Yordan Piperkata

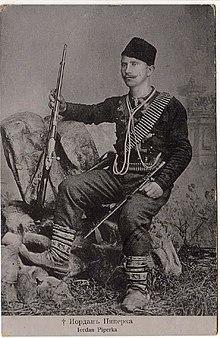
Portrait of Yordan Piperkata

Yordan Piperkov (1870–1903), widely known as Yordan Piperkata, was a Macedonian Bulgarian revolutionary from the early 20th century, member of the Supreme Macedonian-Adrianople Committee and later of the Internal Macedonian-Adrianople Revolutionary Organization (IMARO).